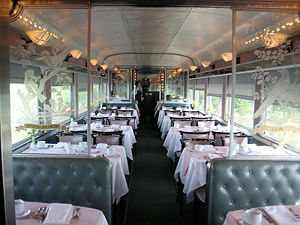
Spisevogn
En af VIA Rails spisevogne i et canadisk tog
En spisevogn er en særlig form for personvogn, som anvendes i visse persontog; oftest i tog, der kører over længere strækninger. Vognen fungerer som en rullende restaurant eller bistro.